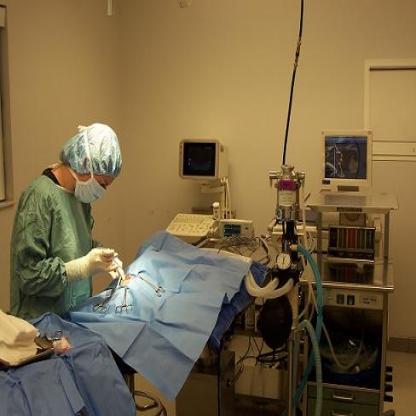
Scene: Indoor